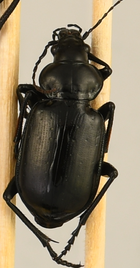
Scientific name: Calosoma affine
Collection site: Konza Prairie Agroecosystem NEON (KONA), plot KONA_004